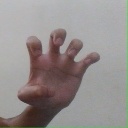
अक्षर: झ